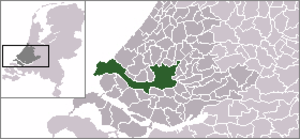
Rotterdam est une commune néerlandaise, située dans la province de Hollande-Méridionale. La population municipale est de 634 660 habitants. Environ 1 424 000 habitent dans son agglomération, qui fait partie de la conurbation de la Randstad. Ses habitants sont les Rotterdamois.